Physaloptera

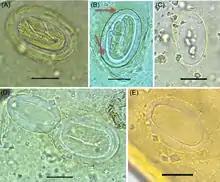
"Physaloptera" spp. eggs found in a grave of the Bronze Age in Iran

Most species utilize insects such as crickets, cockroaches, and beetles as intermediate hosts. Several species of "Physaloptera" can parasitize primates, including humans. This rare disease is known as spiruridiasis.